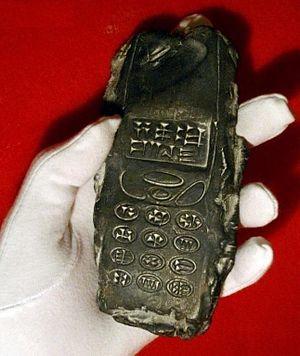
Nokia Corporation est une entreprise multinationale de télécommunications finlandaise fondée en 1865 par Fredrik Idestam et Leo Mechelin. Devenu le premier constructeur mondial de téléphones mobiles en 1998, il le reste jusqu'en 2011 avant de perdre l'année suivante son titre de numéro un mondial au profit de Samsung. Le 3 septembre 2013, Nokia se sépare de sa division « terminaux mobiles », alors en déclin, qui est reprise par Microsoft et recentre son activité sur sa division « réseaux » Nokia Solutions and Networks. En octobre 2014, Microsoft choisit d'arrêter de commercialiser ses smartphones sous la marque Nokia. En 2016, l'entreprise, propriétaire de la marque Nokia, choisit de confier son usage pour les terminaux de téléphonie mobile, à la société finlandaise HMD Global Oy, fondée par d'anciens cadres de Nokia corporation et qui conçoit et commercialise désormais les téléphones mobiles et smartphones Nokia sous Android.
L’écriture cunéiforme est un système d'écriture complet mis au point en Basse Mésopotamie entre 3400 et 3300 av. J.-C., qui s'est par la suite répandu dans tout le Proche-Orient ancien, avant de disparaître dans les premiers siècles de l'ère chrétienne. Au départ pictographique et linéaire, la graphie de cette écriture a progressivement évolué vers des signes constitués de traits terminés en forme de « coins » ou « clous », auxquels elle doit son nom, « cunéiforme », qui lui a été donné aux XVIIIᵉ et XIXᵉ siècles. Cette écriture se pratique par incision à l'aide d'un calame sur des tablettes d'argile, ou sur une grande variété d'autres supports.
Un phénomène Internet est un événement très populaire sur le web, qui l'est souvent devenu de façon très rapide par diffusion via un équivalent télématique du bouche à oreille.
Babylonokia ou Babylon-Nokia est une œuvre d'art unique de Karl Weingärtner, créée en 2012.